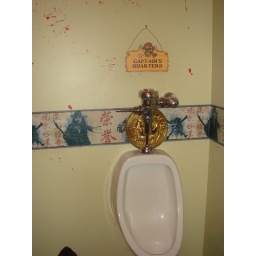
Lynn's bathroom at her house in St. Augustine. LOVE IT!!!